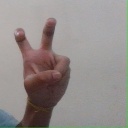
अक्षर: ई